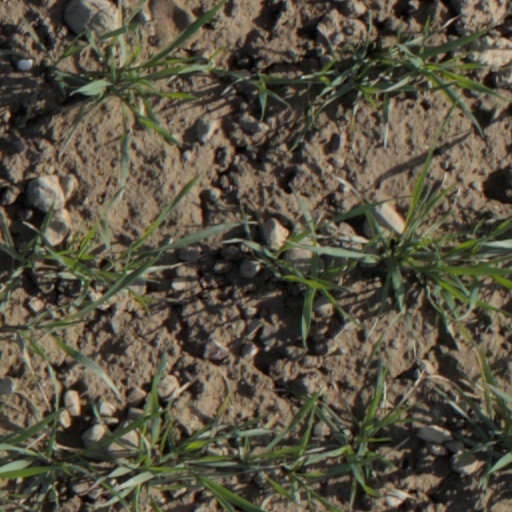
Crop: wheat